National Institute of Technology, Karnataka

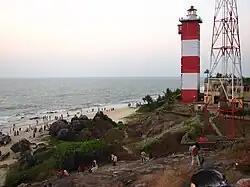
Surathkal beach is accessible by walk from the college

Undergraduate admissions were based on a state wise reciprocal system. 50% of the seats were reserved for students from the home state of Karnataka. Until 2007, the rest of the 50% was distributed over other NITs, with each state having a fixed quota of seats. However, since the batch starting in 2008, the remaining 50% has been made open to all other states.